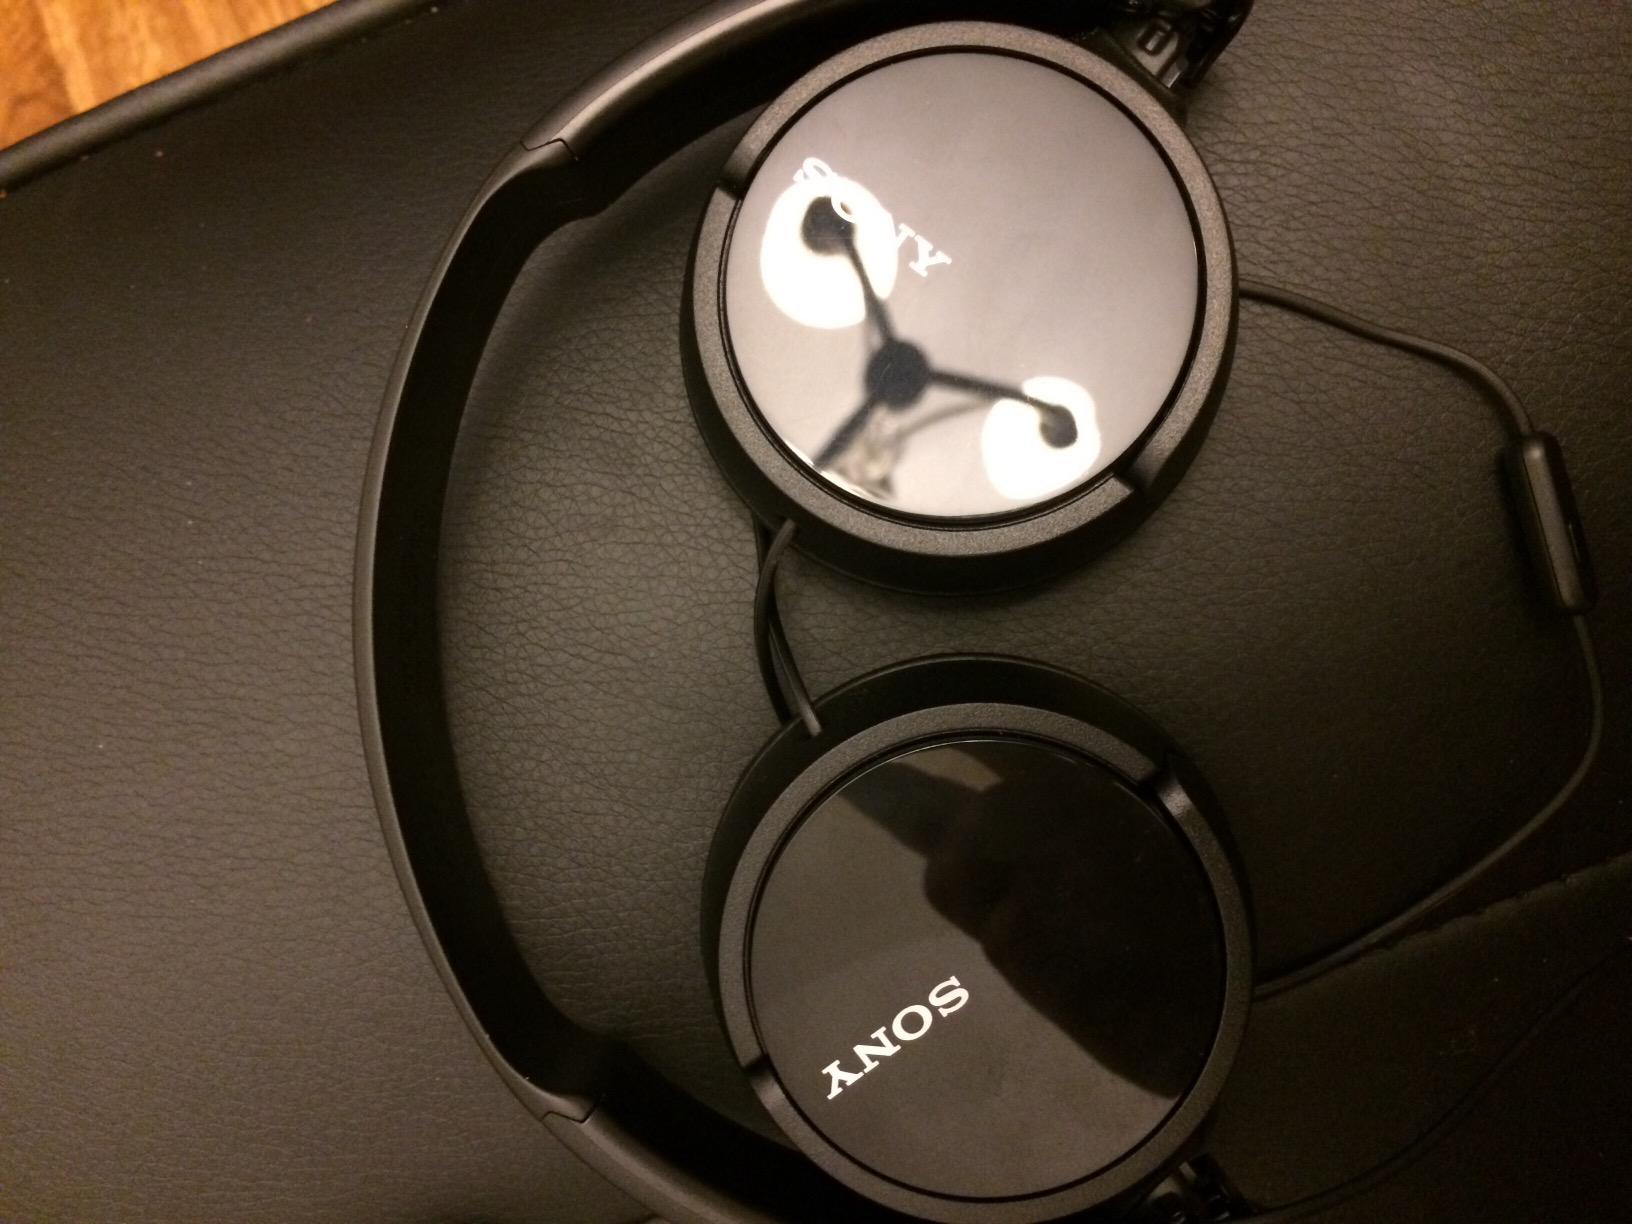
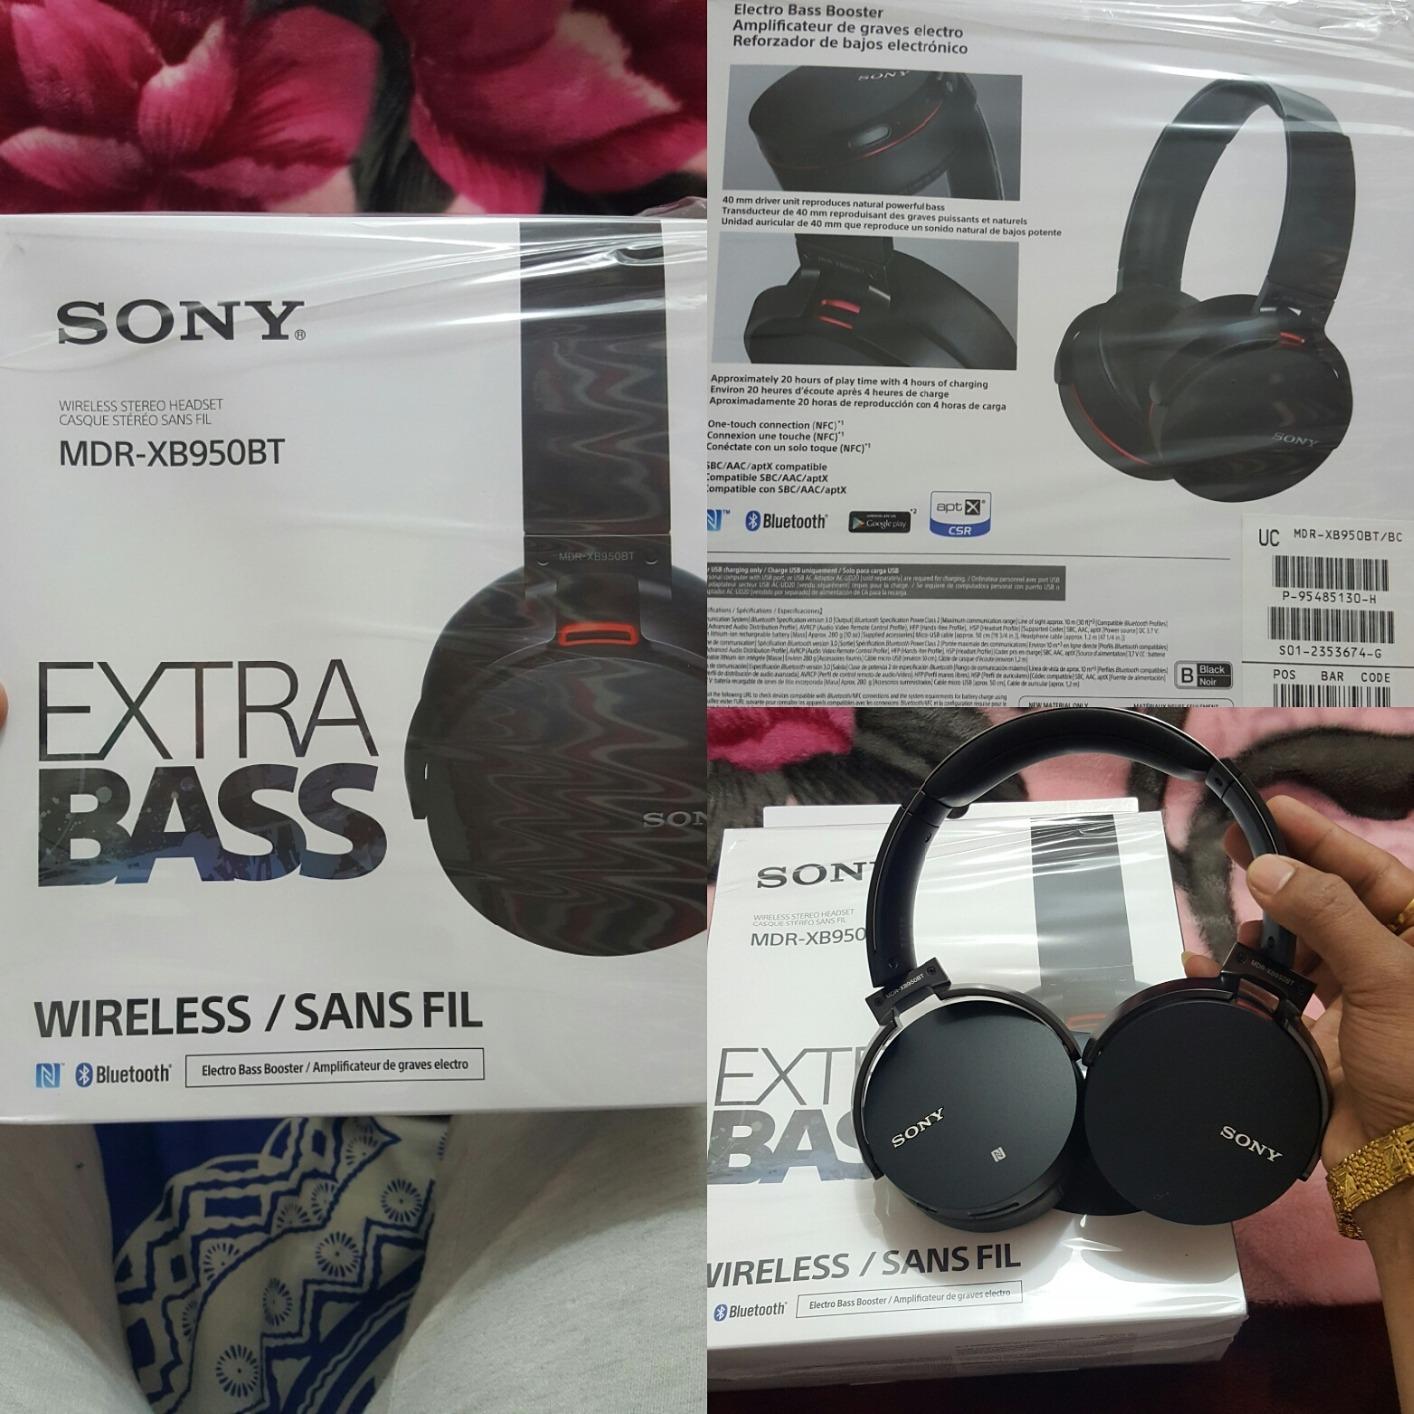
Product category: headphones
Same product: no